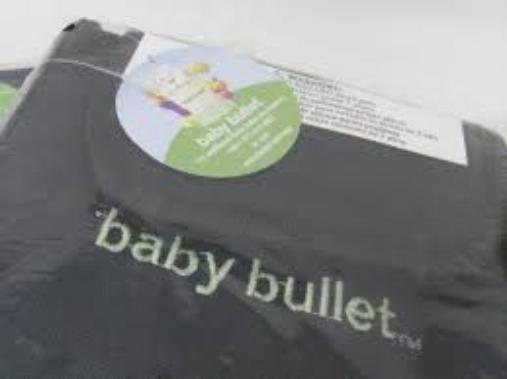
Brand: baby bullet
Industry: Necessities